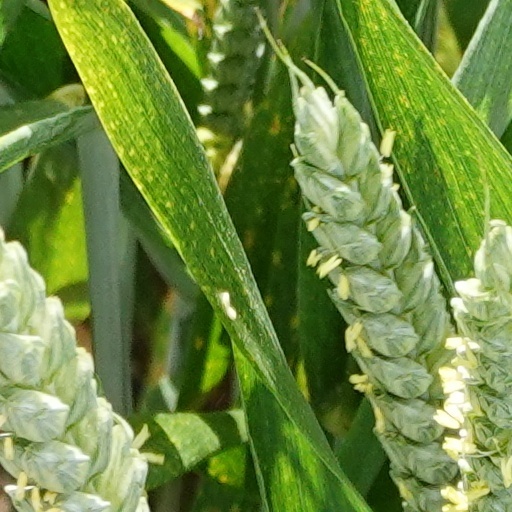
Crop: wheat